History of the filioque controversy

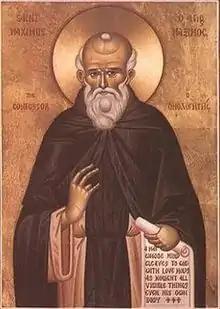
Saint Maximus the Confessor

In 638, the Byzantine emperor Heraclius, with the support of or at the instigation of Patriarch Sergius I of Constantinople, published the "Ecthesis", which defined as the official imperial form of Christianity Monothelitism, the doctrine that, while Christ possessed two natures, he had only a single will. This was widely accepted in the East, but before the "Ecthesis" reached Rome, Pope Honorius I, who had seemed to support Monothelitism, died, and his successor Pope Severinus condemned the "Ecthesis" outright, and so was forbidden his seat until 640. His successor Pope John IV also rejected the doctrine completely, leading to a major schism between the eastern and western halves of the Chalcedonian Church.